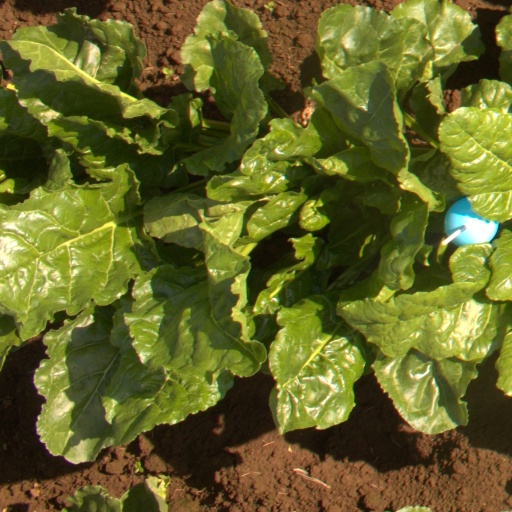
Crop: sugar beet